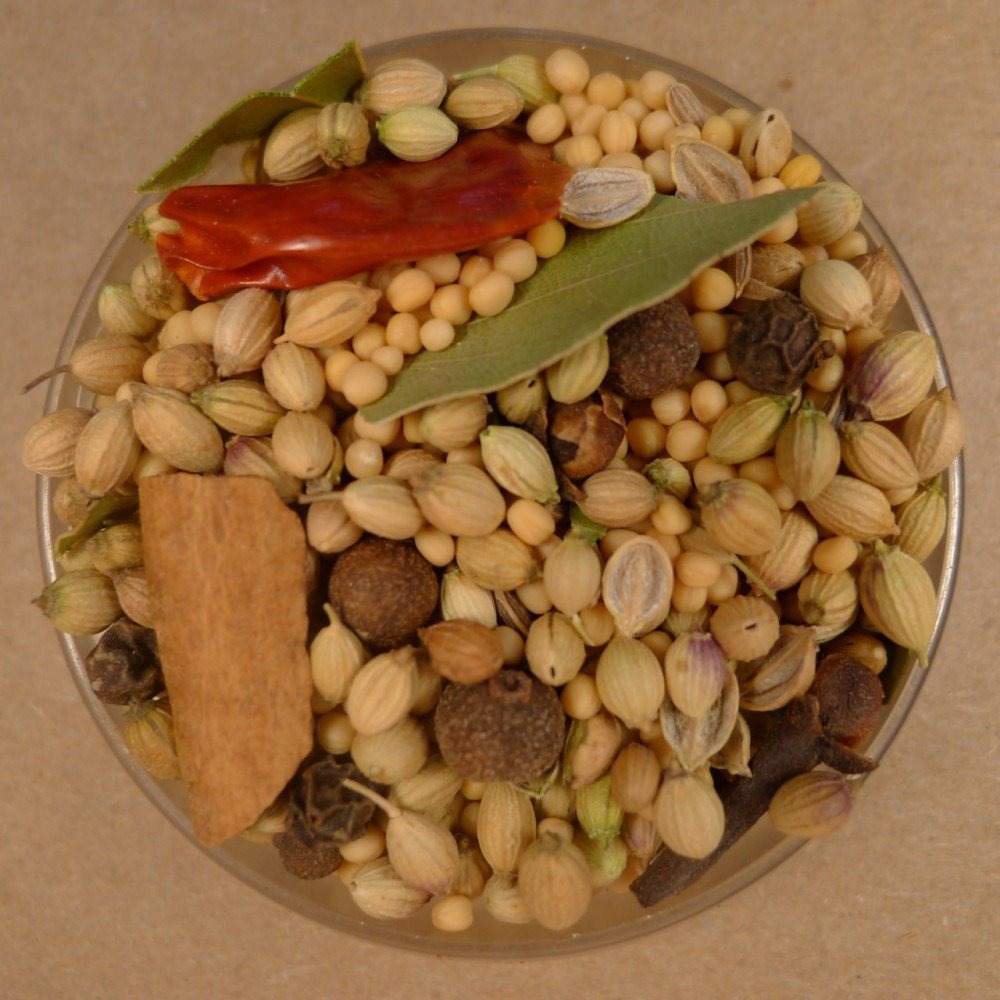
Item Name: Pickling Spice - 10 lbs Bulk
Bullet Point 1: Spices For Less Brand
Bullet Point 2: Kosher Certified under the OK
Product Description: Pickling Spice is a blend of herbs and spices used for seasoning in various foods. It is most frequently used in concert with vinegar to pickle cucumbers.ÊSuggested Use: Used to pickle cucumbers this blend also adds complex flavor to braised meats, stews, beans and rice dishes. Ingredients: Coriander Seeds, Mustard Seeds, Bay Leaves, Cloves, Black Peppercorns, Allspice, Dill Seeds, Saigon Cinnamon Whole and Chili Pepper Whole.Ê Basic Prep: Ready to use, add to recipe as needed. It is helpful to tie pickling spices in a coffee filter, tea bag or cheesecloth for easy removal after cooking.
Value: 160.0
Unit: Fl Oz

Price: 61.99